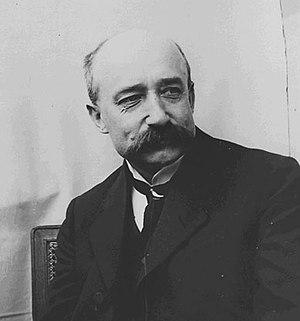
Johannes Thienemann est un ornithologue allemand, né le 12 novembre 1863 à Gangloffsömmern en Thuringe et mort le 12 avril 1938 à Rybachy en Prusse-Orientale.